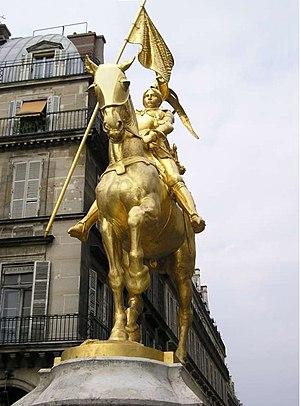
Statue de Jeanne d'Arc sur la place des Pyramides à Paris. Commettant Daniel Iffla (1889) Date
Jeanne d'Arc est une personnalité emblématique de l'histoire de France.
Cet article recense les monuments historiques du 1ᵉʳ arrondissement de Paris, en France.
La statue équestre de Jeanne d'Arc est une sculpture d'Emmanuel Frémiet. Créée en 1874, plusieurs exemplaires ont été réalisés, dont la version de la place des Pyramides à Paris.
Jeanne d'Arc, née vers 1412 à Domrémy, village du duché de Bar, et morte sur le bûcher le 30 mai 1431 à Rouen, capitale du duché de Normandie alors possession anglaise, est une héroïne de l'histoire de France, chef de guerre et sainte de l'Église catholique, surnommée depuis le XVIᵉ siècle « la Pucelle d'Orléans ».
Sainte Jeanne est une pièce de théâtre de George Bernard Shaw publiée en 1924, puis rééditée en 1939. Pièce en un acte, six scènes et un épilogue, elle porte sur les dernières années de Jeanne d'Arc, de 1429 à 1431. L'épilogue est situé en 1456.
Cet article recense les statues équestres de Paris, en France.